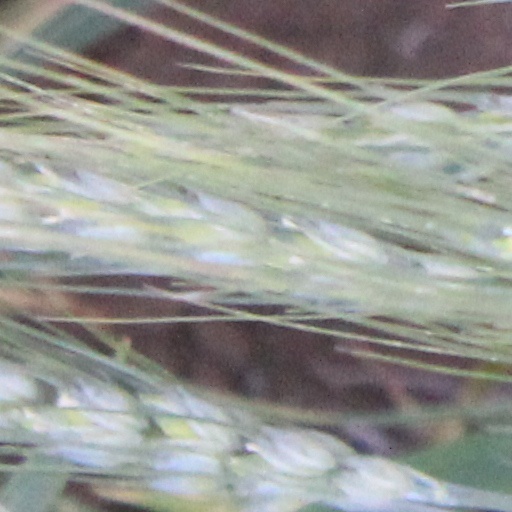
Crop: wheat